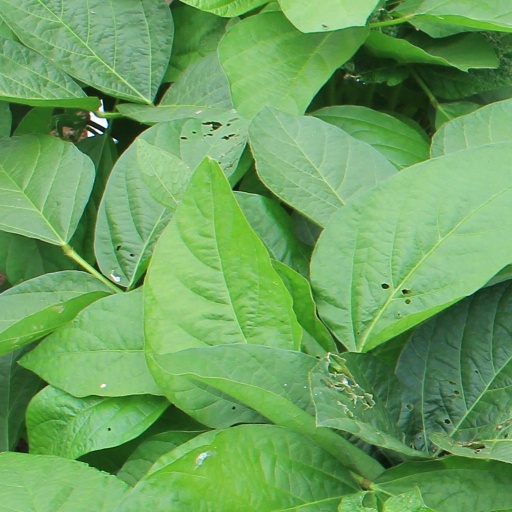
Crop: soybean